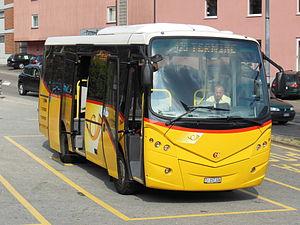
L'Irisbus Proxys est un autocar GT de taille mini fabriqué et commercialisé par le constructeur Italien Irisbus Iveco. Ce véhicule a été conçu et fabriqué par le constructeur italien Cacciamali à partir de 2003 puis, produit et commercialisé sous plusieurs autres marques jusqu'en 2013.
Le Cacciamali TCI 840 GT est un autocar GT de taille midi fabriqué et commercialisé par le carrossier italien Cacciamali sur une base Iveco à partir de 2003 jusqu'en 2010.